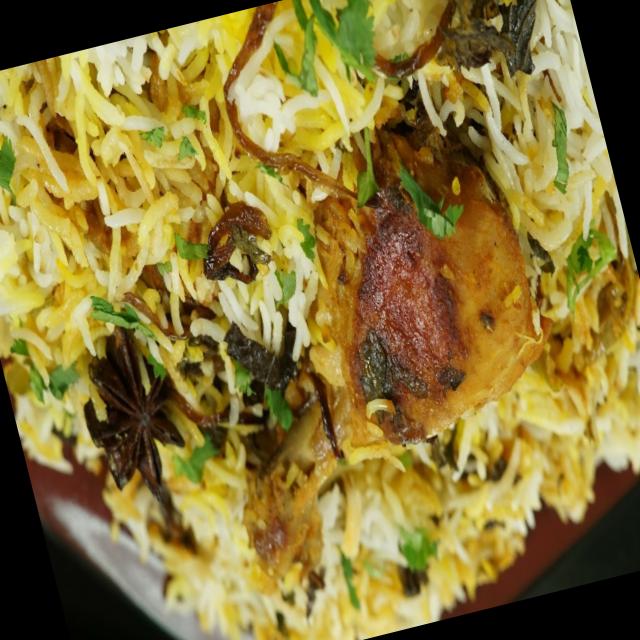
Dish: biryani